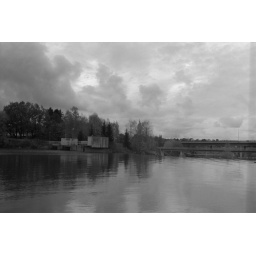
Halinen dam in Turku, Finland. 10/10/2010. Yashica TL Electro, Pentacon 29/2.8, Kodak T-max 100 black and white negative film.